Bryan W. Simon

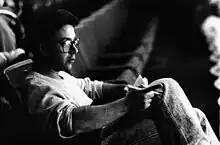
Bryan W. Simon directs a world premiere production at Stage Two in 1992.

Simon directed his first professional stage play at 17, the regional tour of a children's show entitled "Jack and The Wishing Beans," for the Roundtree Players. At 29, Simon founded the Chicago area Stage Two Theatre Company in 1985. Stage Two under the artistic direction of Simon held a quiet national status recognized on both coasts for taking risks, having staged 36 global and Midwest premieres. The troupe specialized in debuting works of new playwrights. Simon's goal for Stage Two was to stimulate thought and arouse the imagination.